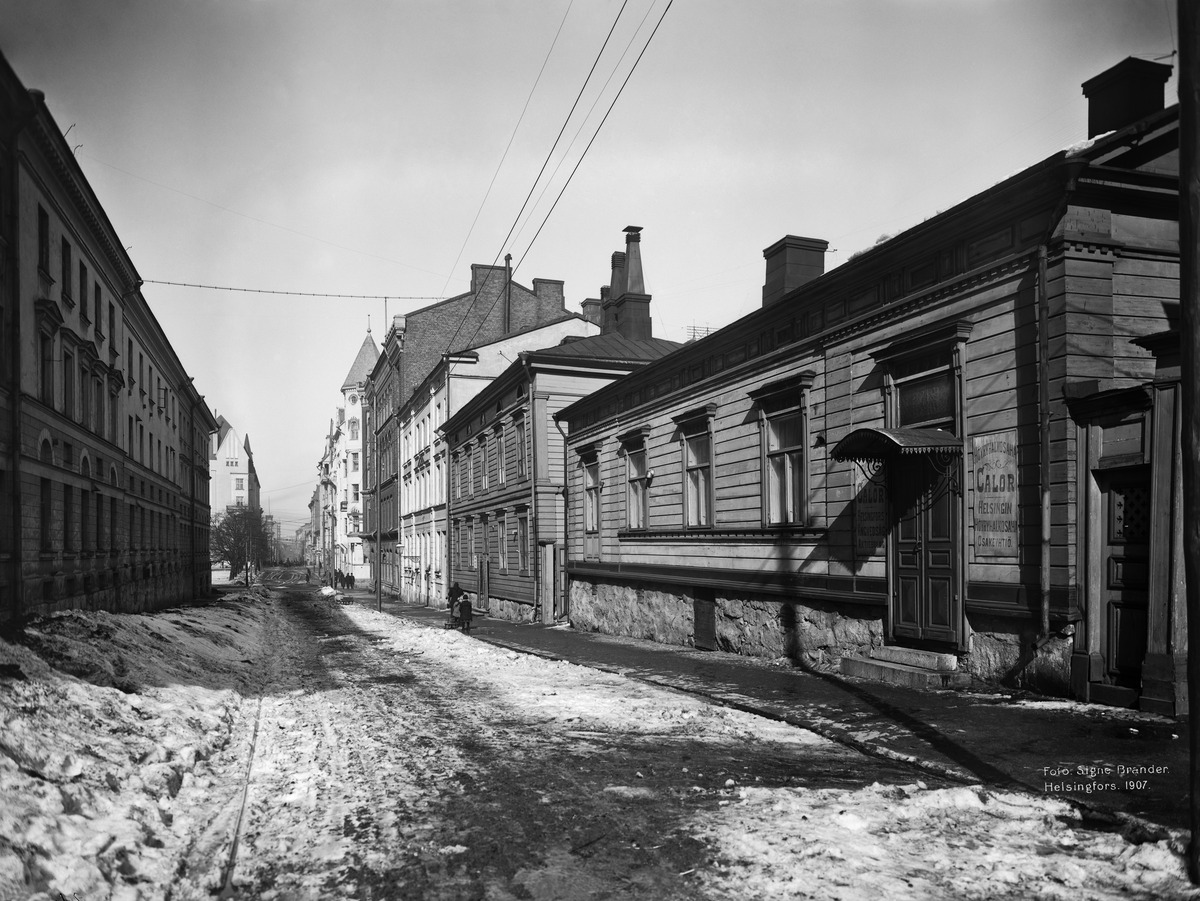
Fabianinkatu 5, 7, 9, 11, 13
sisällön kuvaus: Fabianinkatu 5, 7, 9, 11, 13. mustavalkoinen
Kuvaaja: Brander, Signe, valokuvaaja
Ajankohta: kuvausaika 1907
Paikka: Suomi, Uusimaa, Helsinki, Kaartinkaupunki Helsinki, Fabianinkatu 5, 7, 9, 11
Aiheet: puurakennukset, talvi, toimistot, jalankulkijat